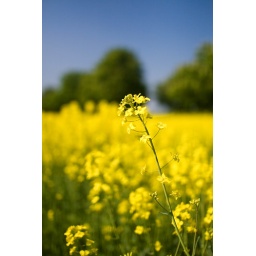
The best way to show the nice sunshine today! A field of yellow flowers, near Aldford, Chester, UK.